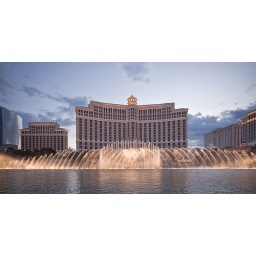
I just love the water fountain display here (you should see this in video as the sequence is just amazing!)